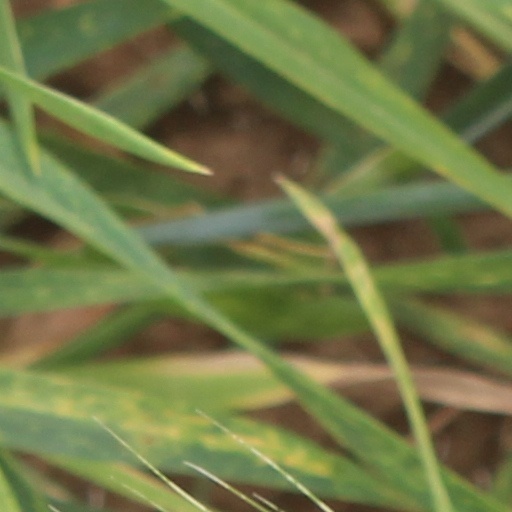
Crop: wheat